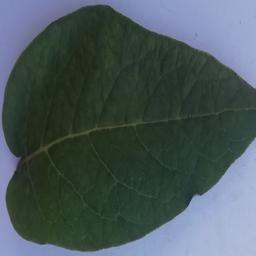
Label: Potato___Healthy